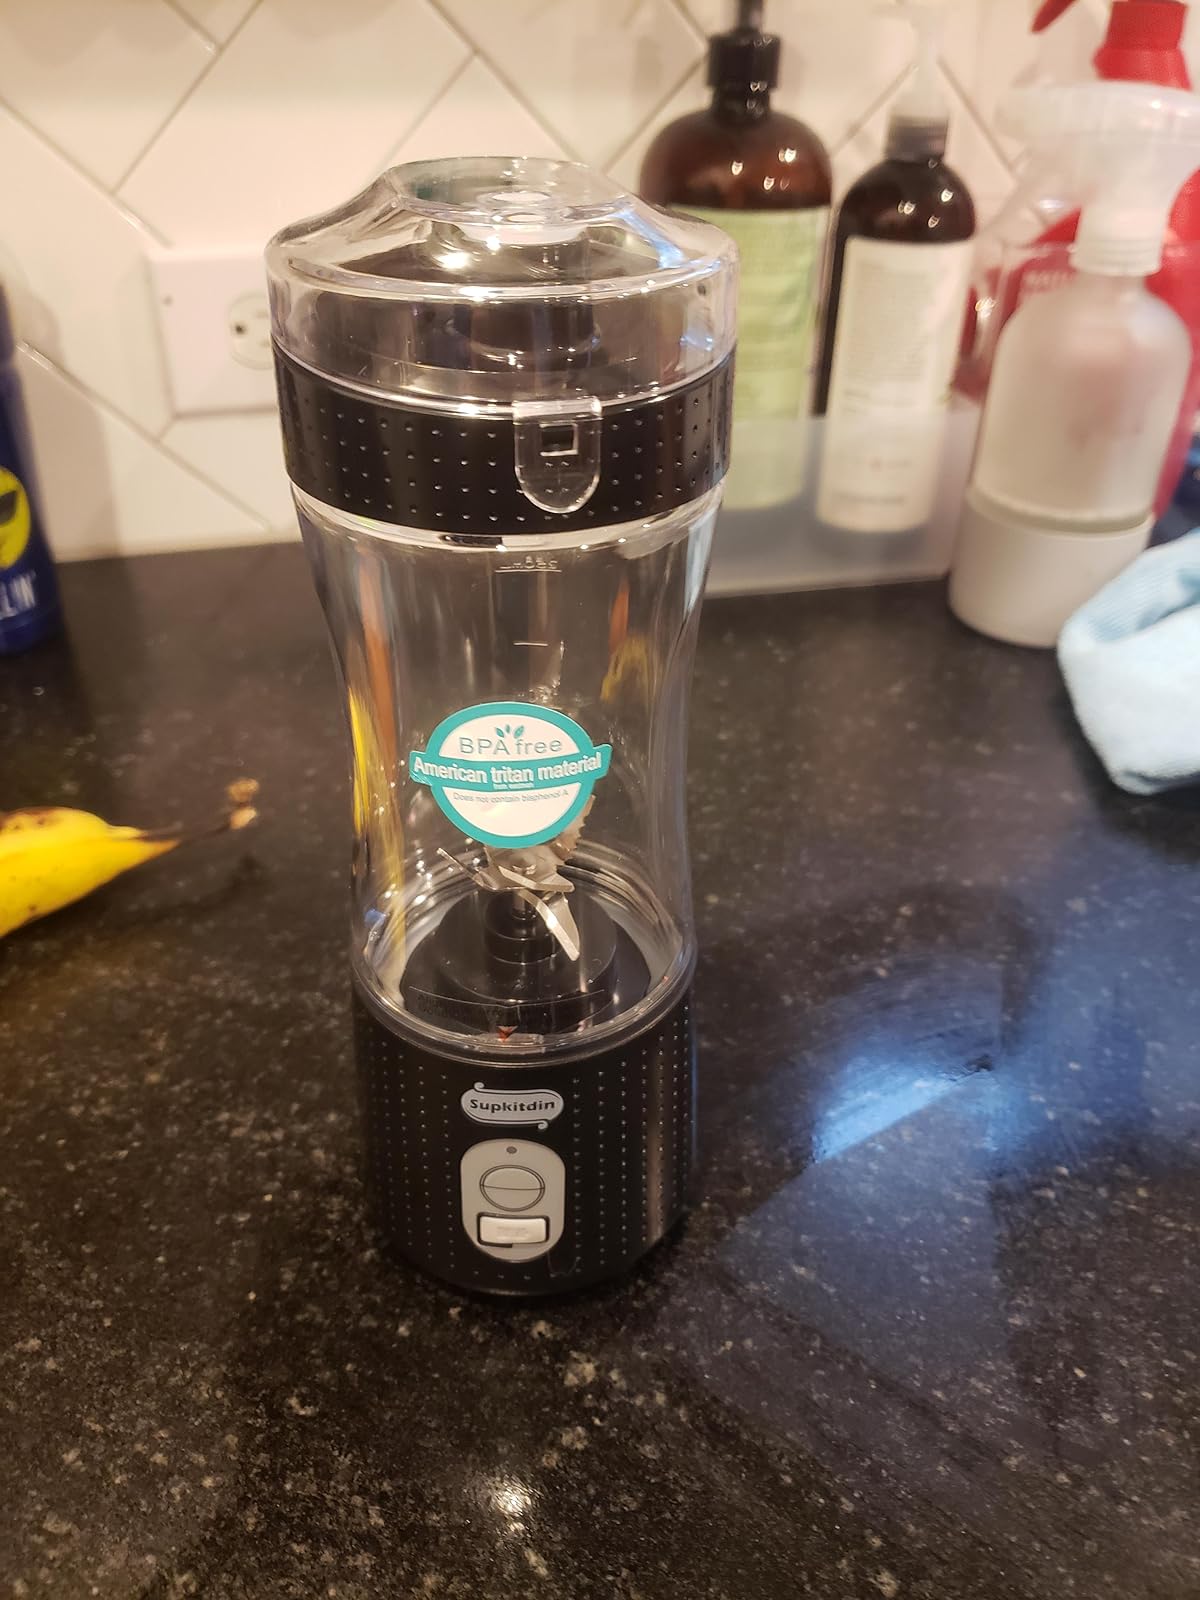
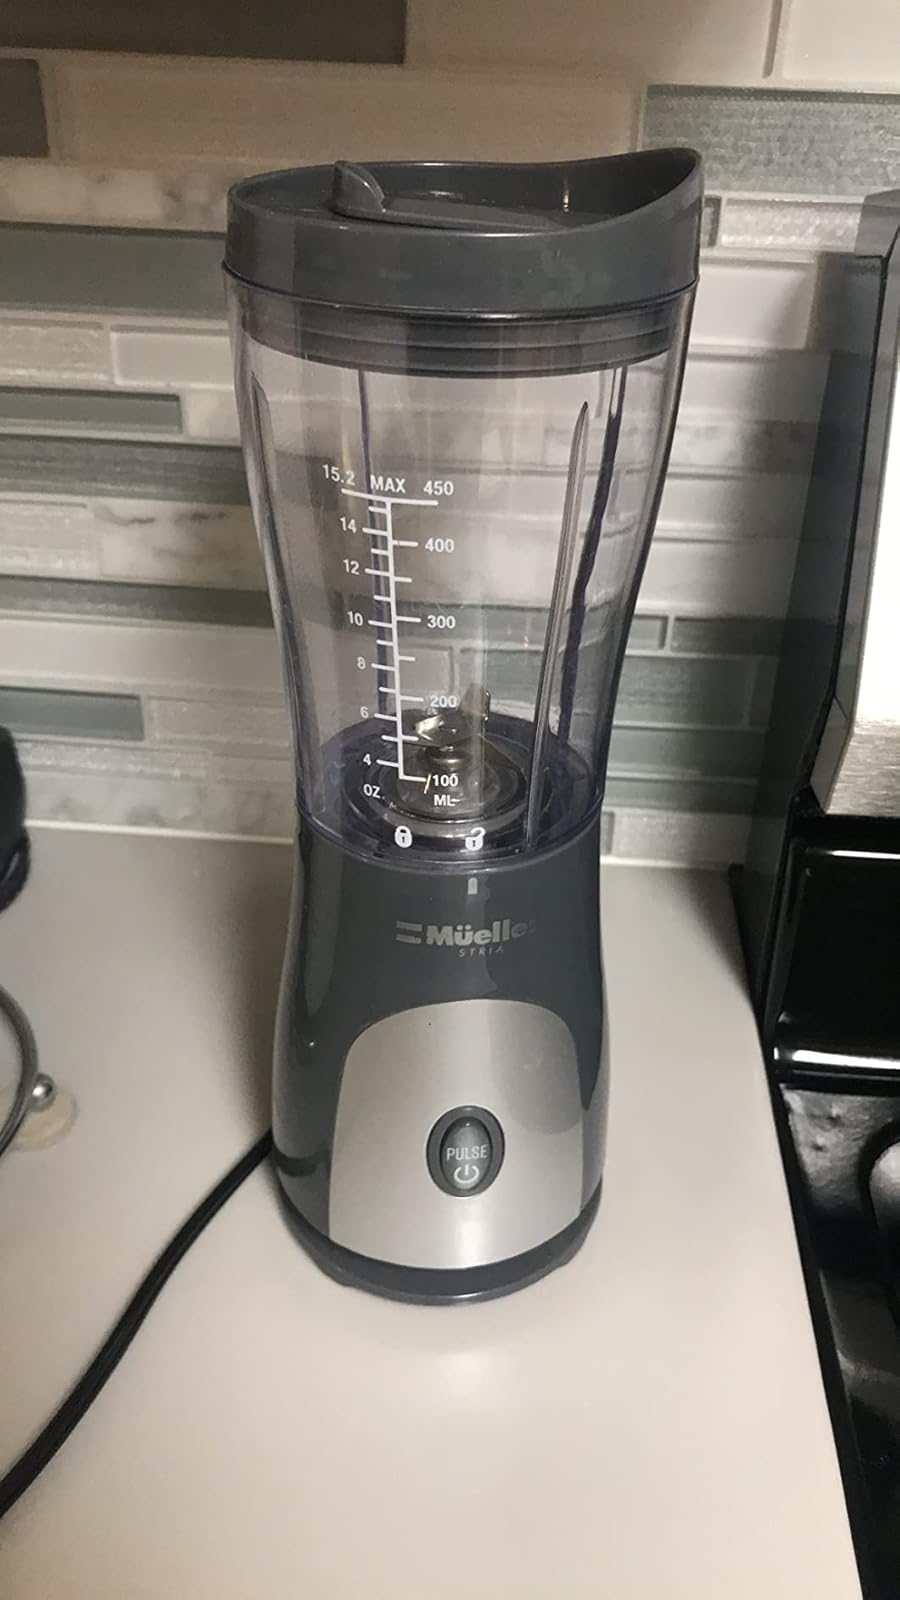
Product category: items_blender
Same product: no